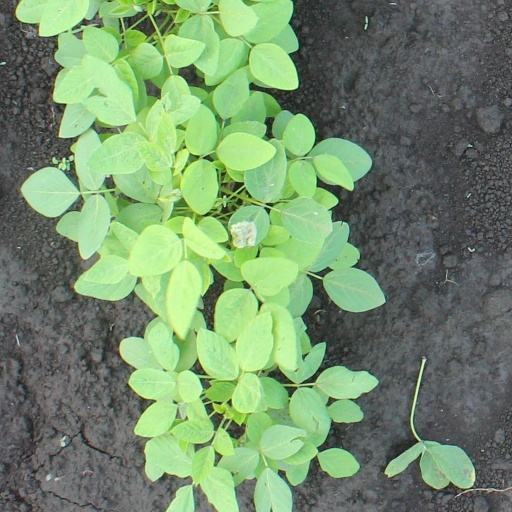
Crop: soybean